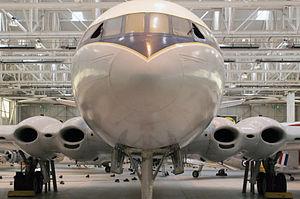
Un fuselage de Comet 1, avec les entrées d'air des moteurs de Havilland Ghost.
Le de Havilland DH 106 Comet est le premier avion de ligne à réaction de l'histoire de l'aviation civile. Développé et construit par de Havilland dans son quartier général à Hatfield, dans le Hertfordshire au Royaume-Uni, le prototype Comet 1 effectue son premier vol le 27 juillet 1949. Il est doté d'un style aérodynamique épuré, avec quatre turboréacteurs de Havilland Ghost situés dans les ailes, un fuselage pressurisé et de grands hublots carrés. Pour l'époque, il offre une cabine passagers relativement silencieuse et confortable, et connaît le succès commercial dès son entrée en service en 1952 ; sa vitesse de croisière est de 772 km/h, mais il peut atteindre 805 km/h. Sa capacité d'accueil évolue au fil des modèles, passant de 36 à 44 passagers pour le Comet 1 à 74 à 81 pour le Comet 4.